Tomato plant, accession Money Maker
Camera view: bottom (45 deg); turntable rotation: 30 degrees
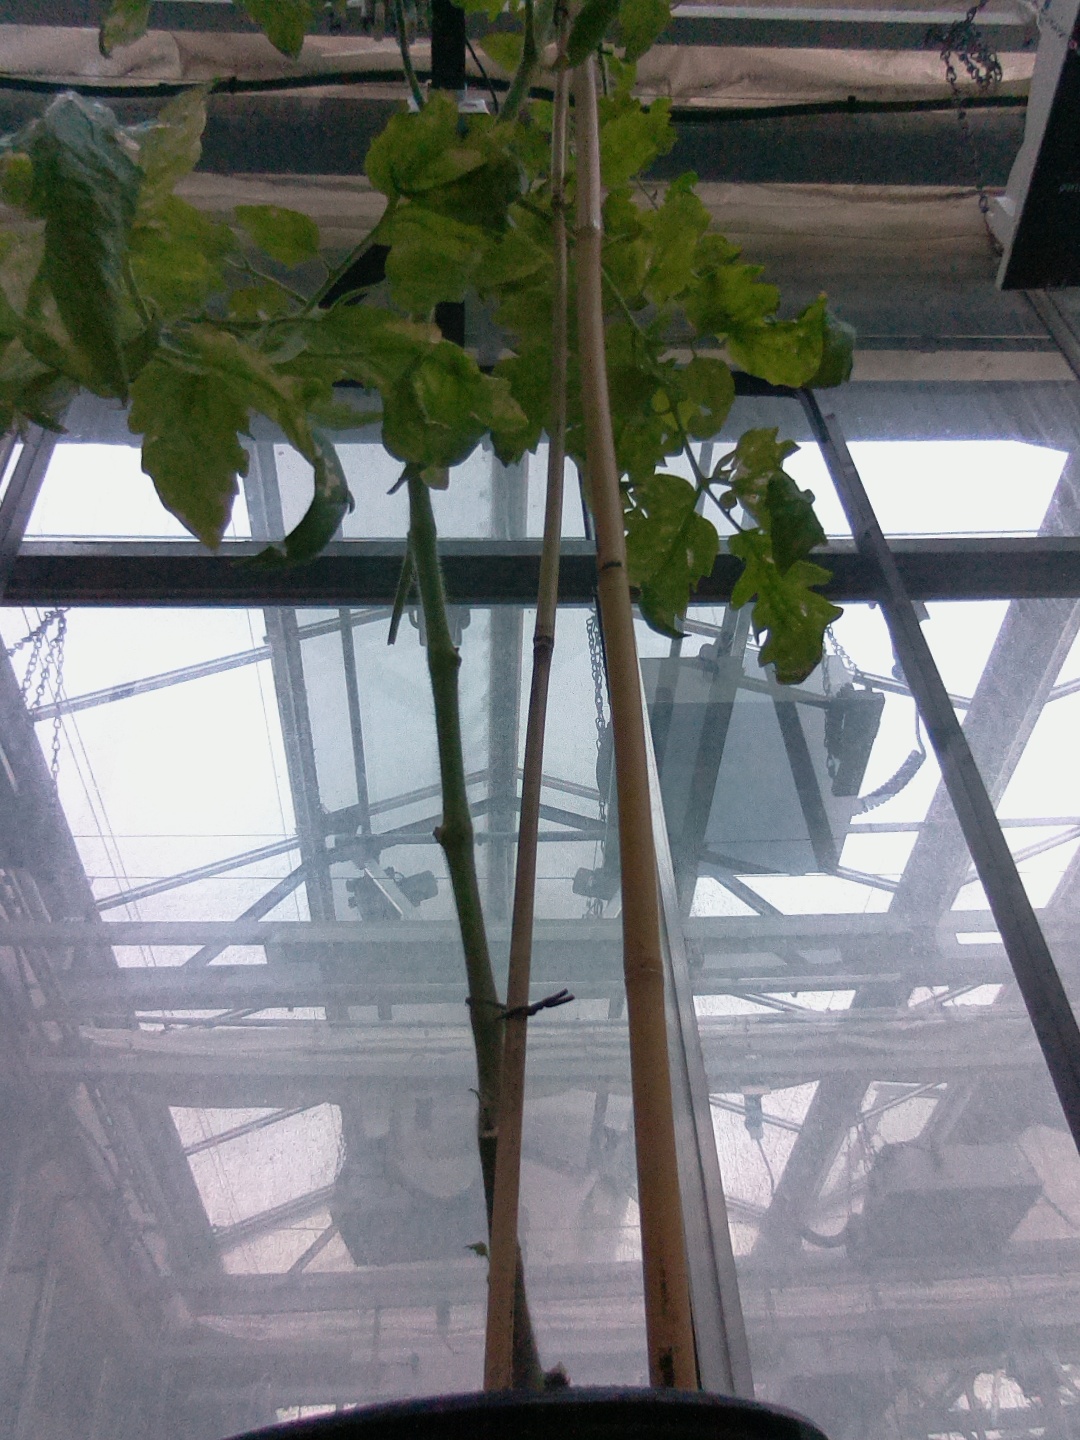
BBCH growth stage 83: 30%-40% of fruits show typical fully ripe color